Describe the emotion expressed in this image:  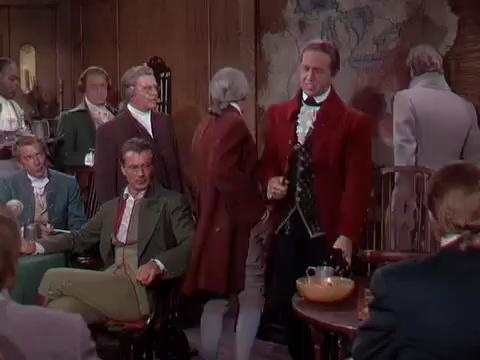
This person displays Suffering, valence and arousal with low intensity.